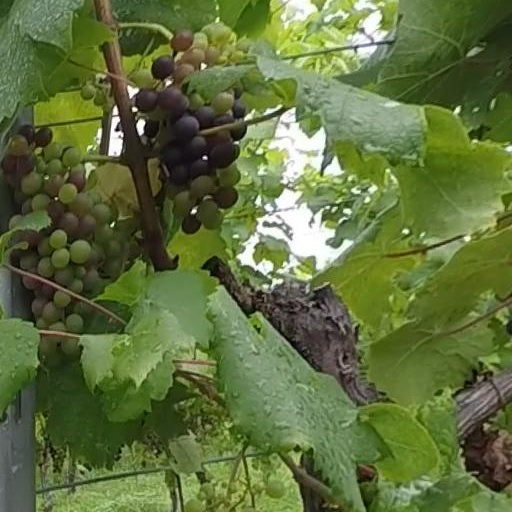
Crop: grape